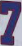
Number: 7